Dolalghat

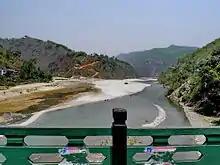
Dolalghat blue river

Dolalghat is a village development committee in Kabhrepalanchok District in Bagmati Province of central Nepal.